Emergency baptism

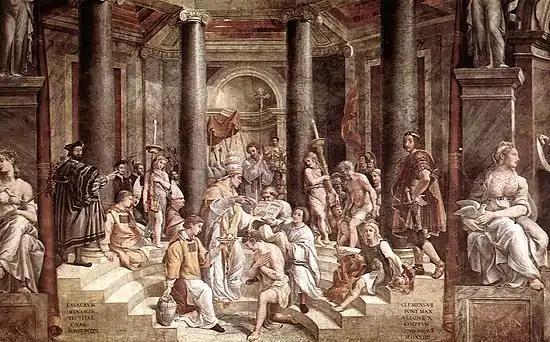
Constantine the Great underwent a baptism while terminally ill, depicted in this 1524 painting by Raphael.

An emergency baptism is a baptism administered to a person in immediate danger of death. This can be a person of any age, but is often used in reference to the baptism of a newborn infant. The baptism can be performed by a person not normally authorized to administer the sacraments.